The Coffee Trader

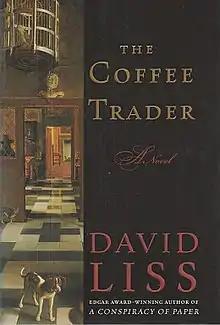
First edition cover

The Coffee Trader is a historical novel by David Liss, set in 17th-century Amsterdam. The story revolves around the activities of commodity trader Miguel Lienzo, who is a Jewish refugee from the Portuguese Inquisition. Recovering from near financial ruin, he embarks on a coffee trading scheme with a Dutch woman, kept secret because it is forbidden by his community council. Miguel navigates the social structures of the Amsterdam business world, the politics of the council, and the plots of competitors bringing this new import to Europe.